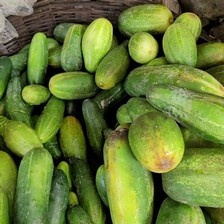
Label: cucumber